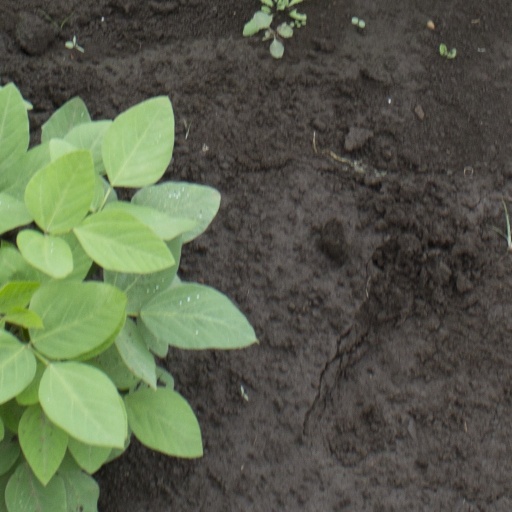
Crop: soybean